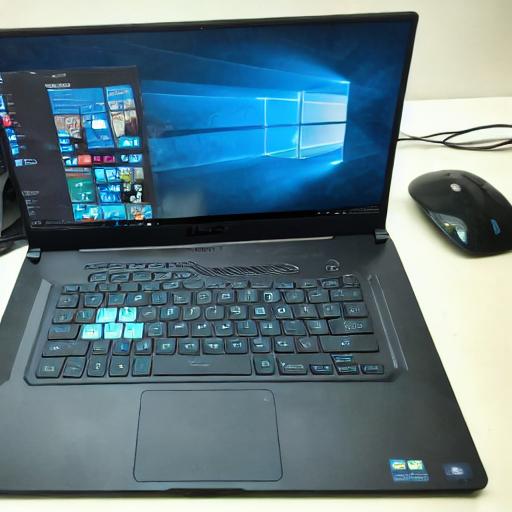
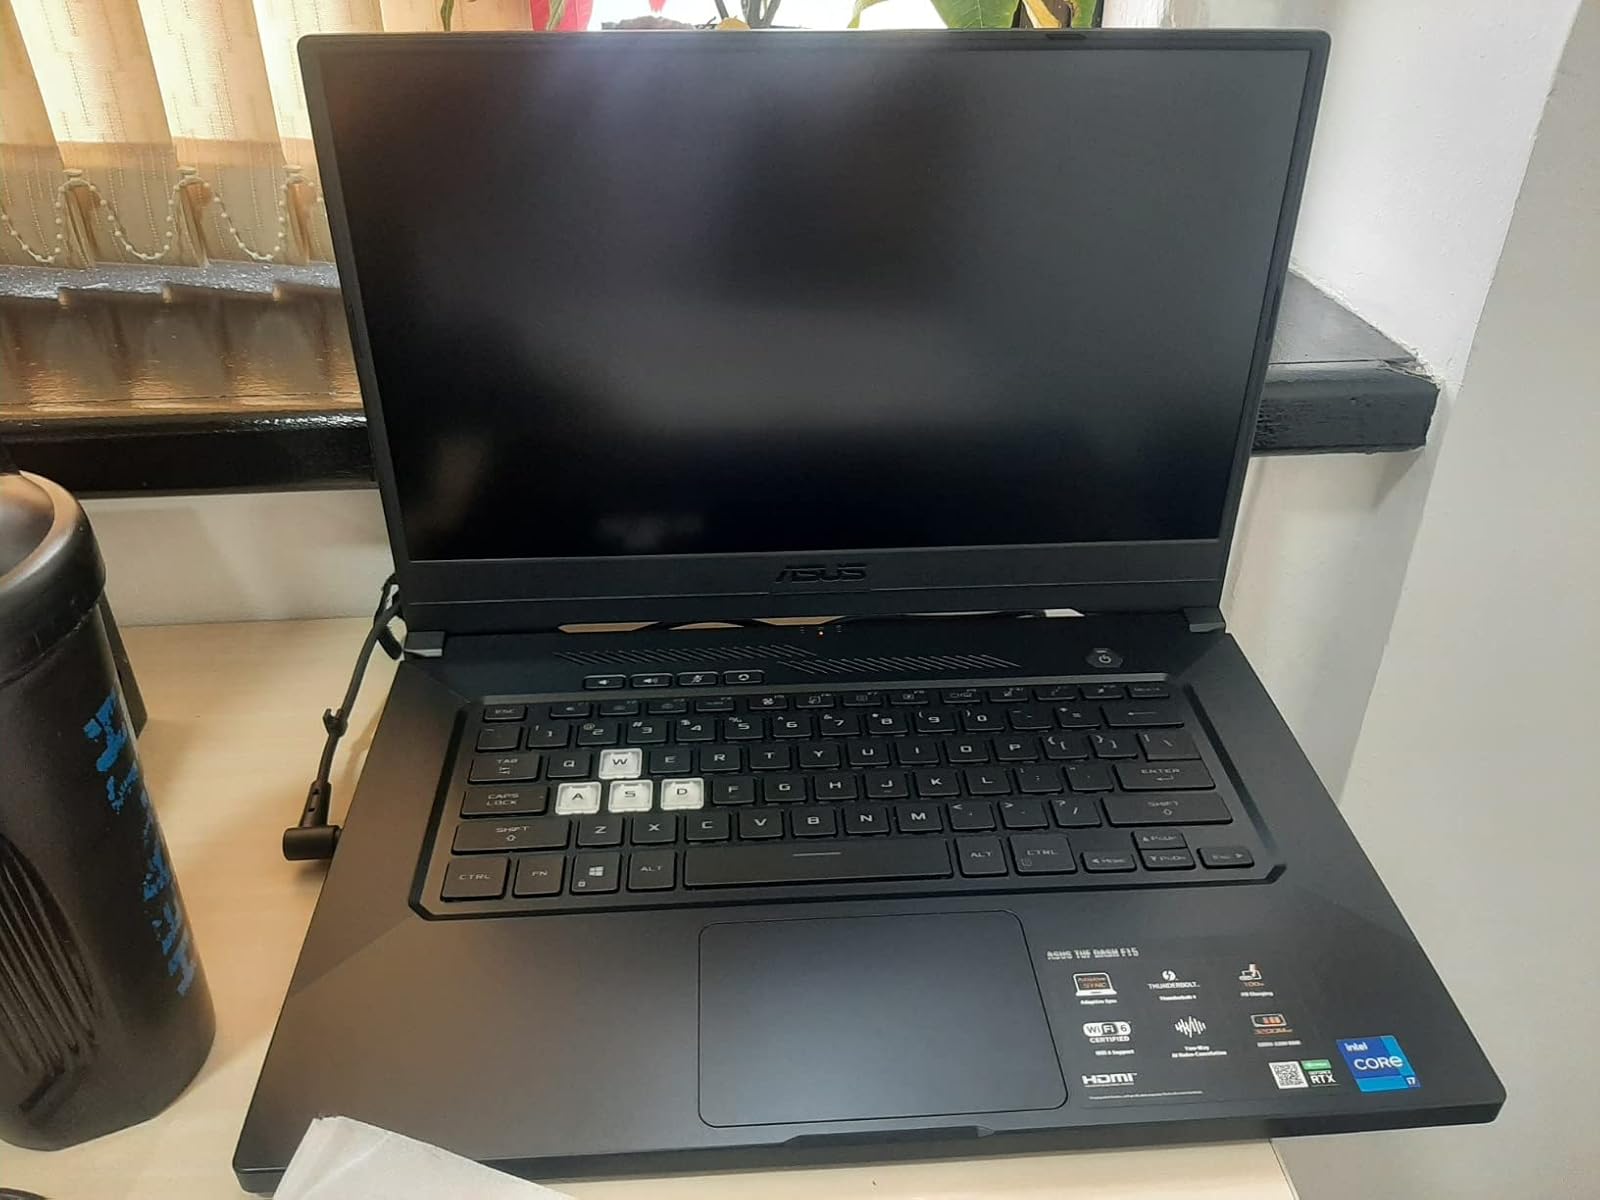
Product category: laptop
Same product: no